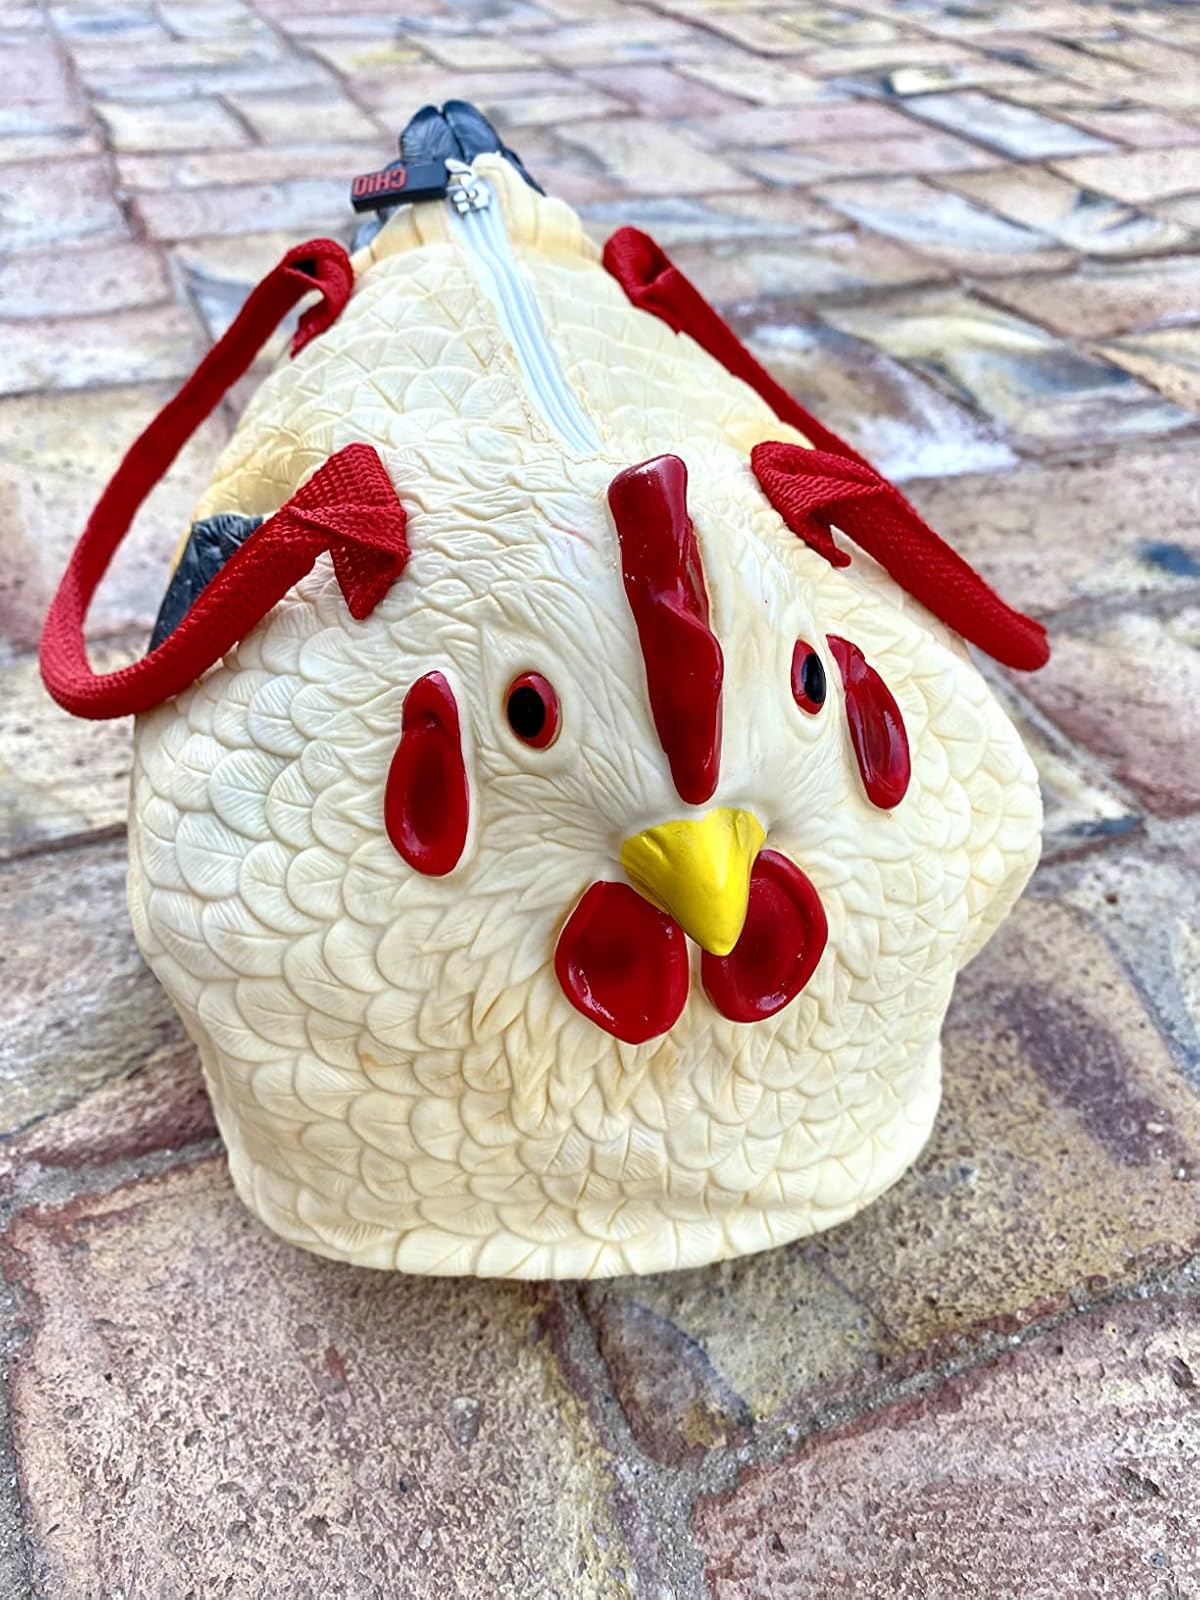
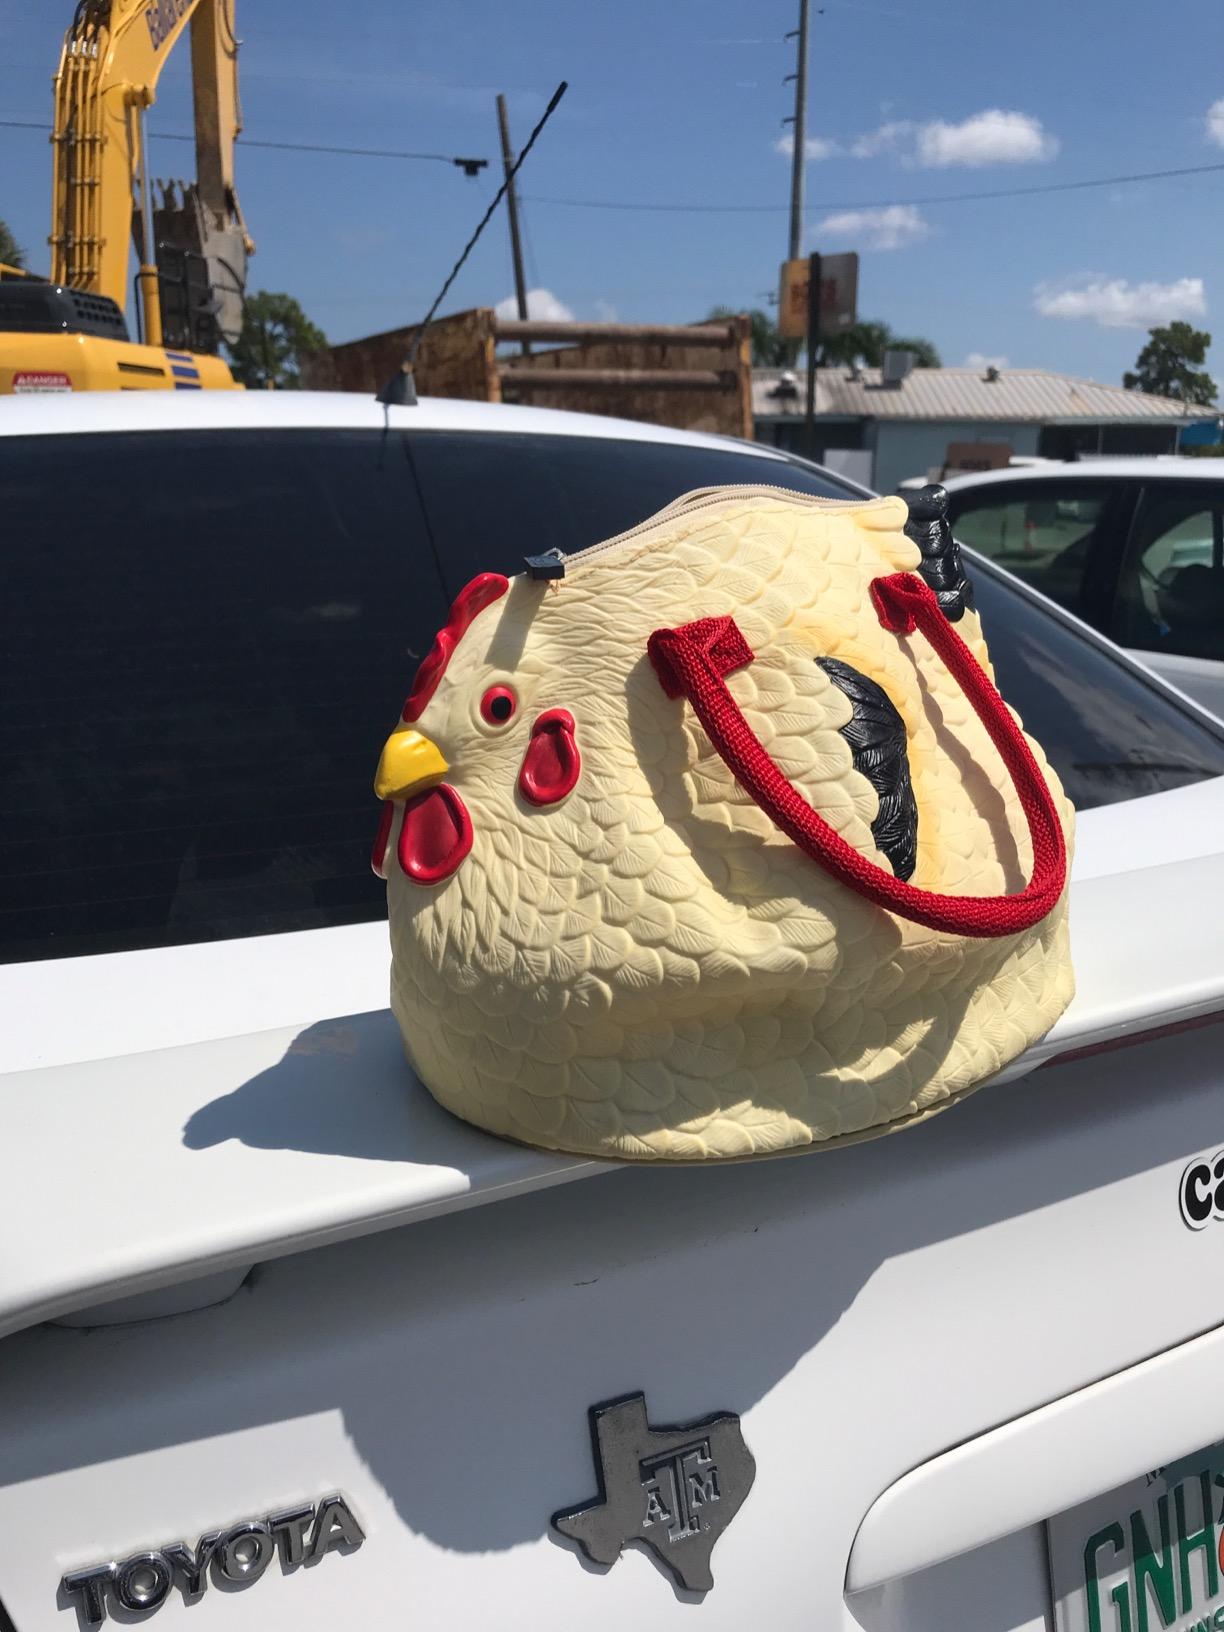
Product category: accessories_handbag
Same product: yes